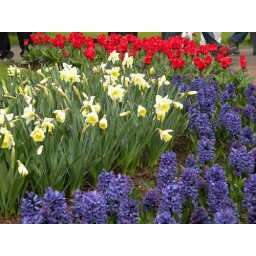
flowers in red white and bleu